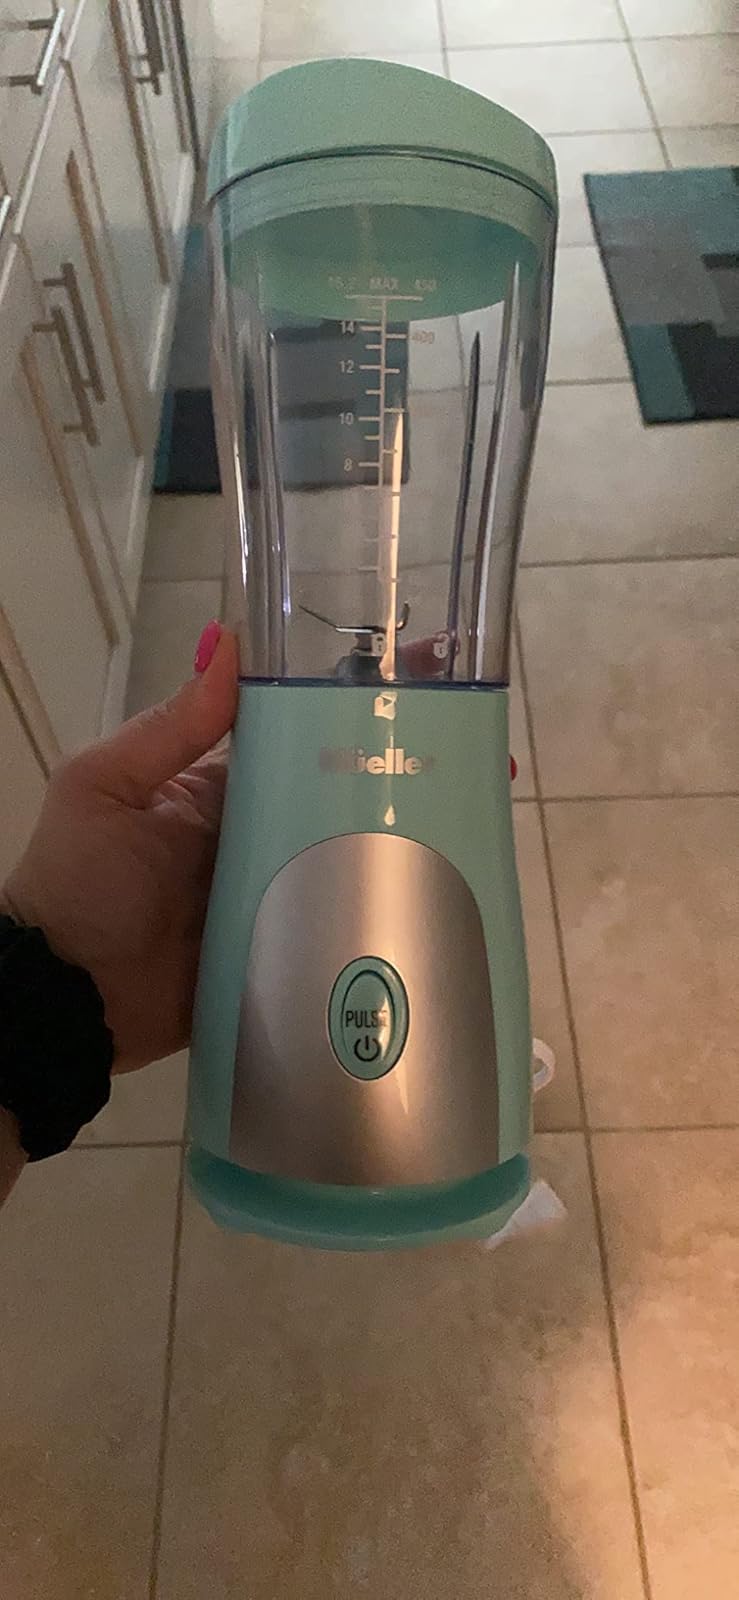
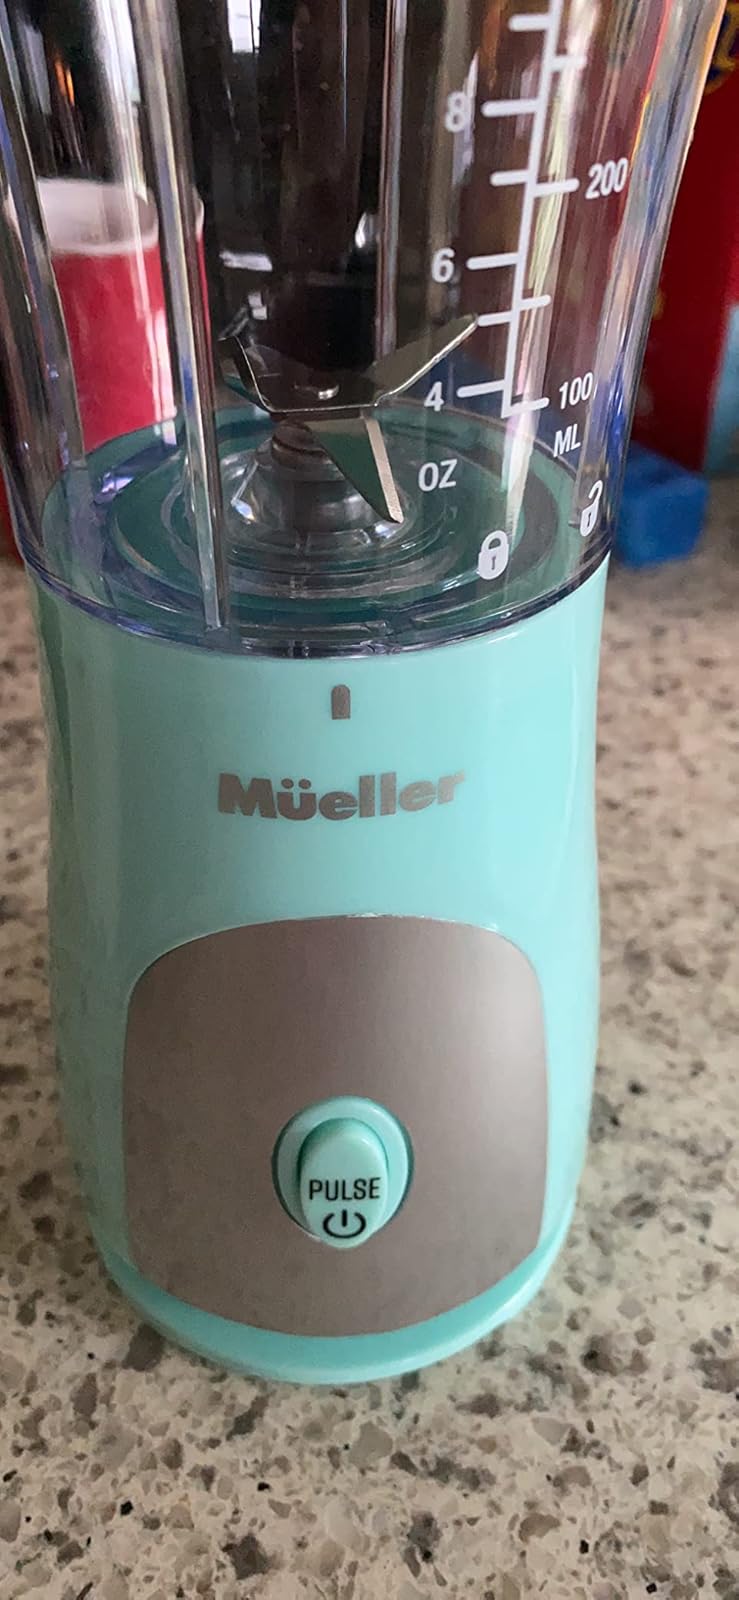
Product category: items_blender
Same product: yes